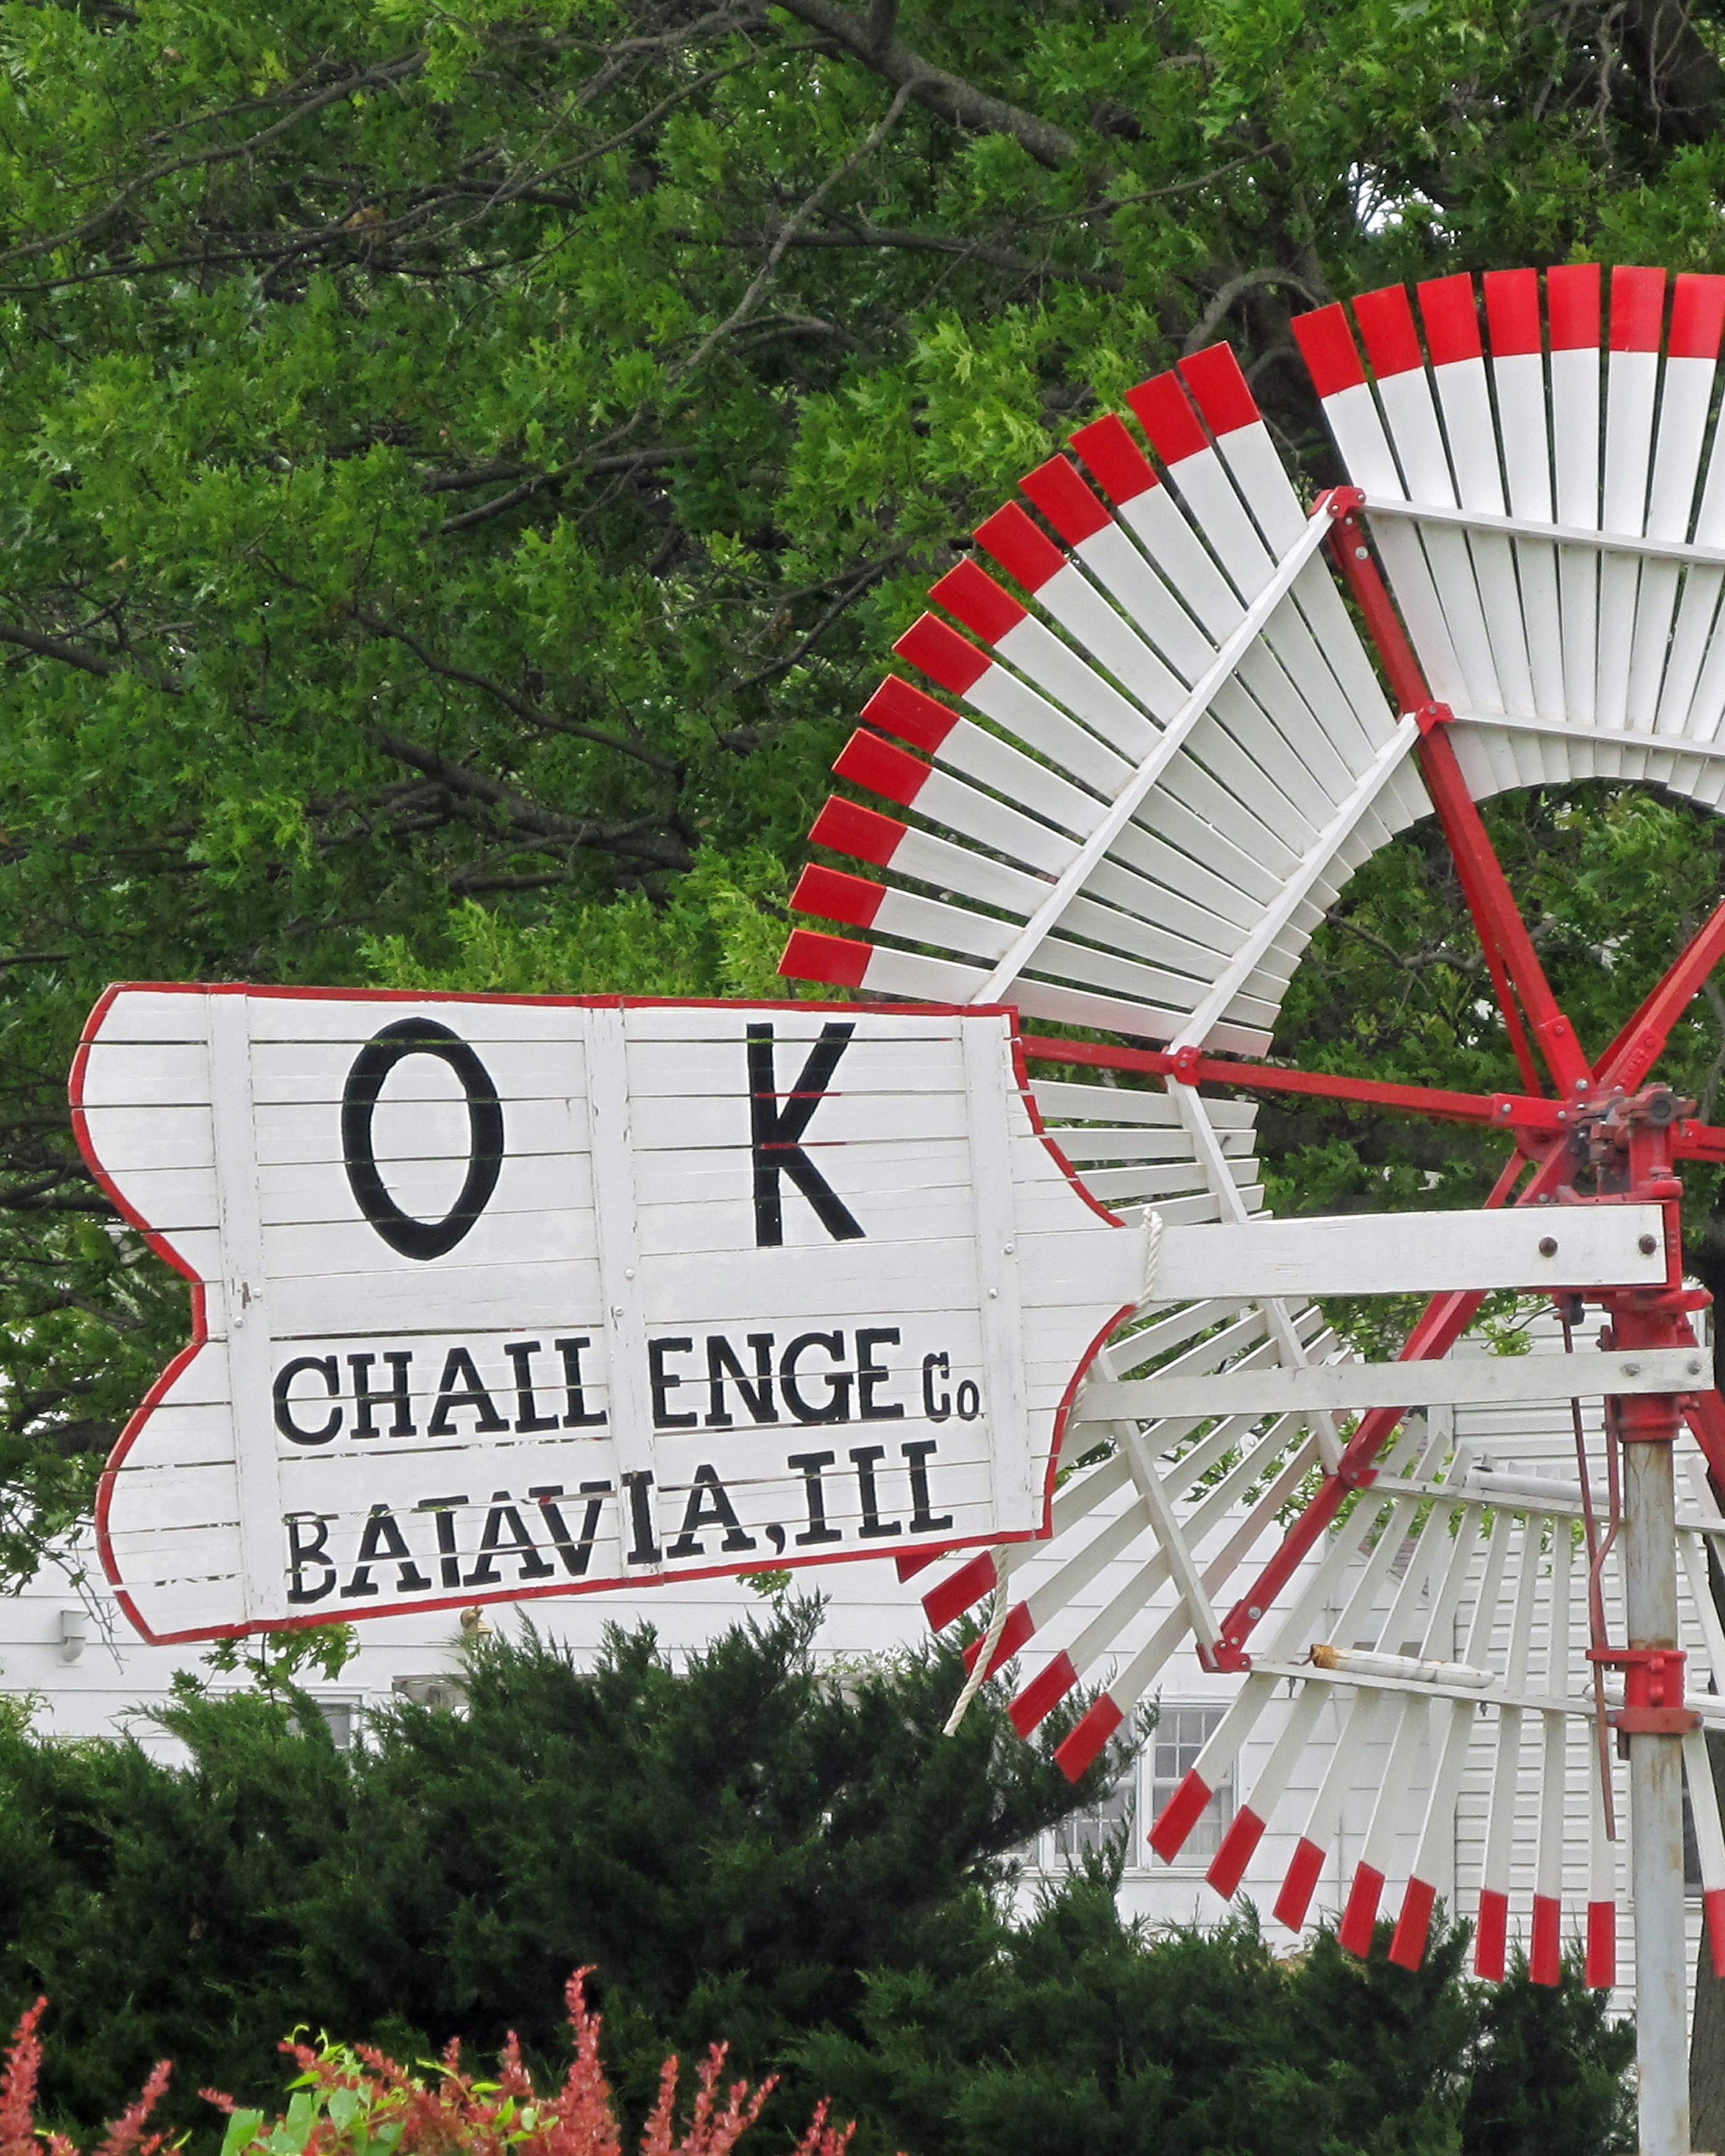
white, farm, vintage, flower, windmill, wind, rural, red, agriculture, fan, energy, blades, iowa, plains, challenge oklahoma